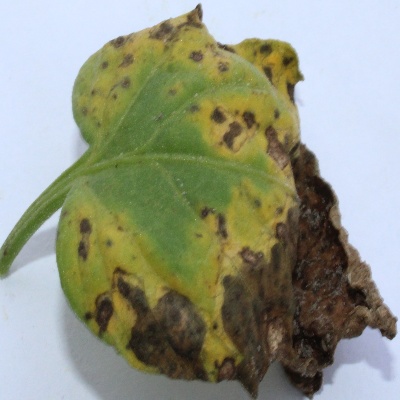
Crop: Tomato
Condition: leaf blight